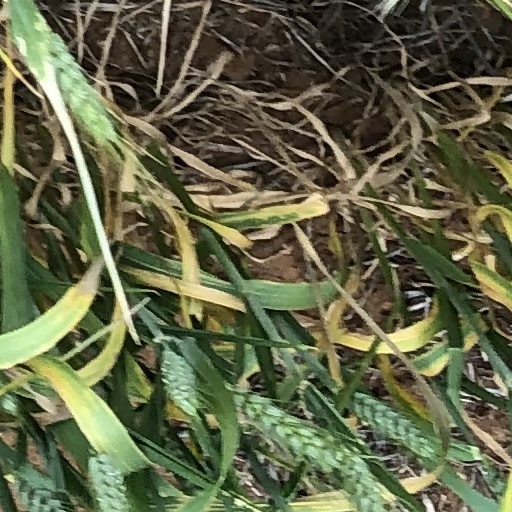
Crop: wheat